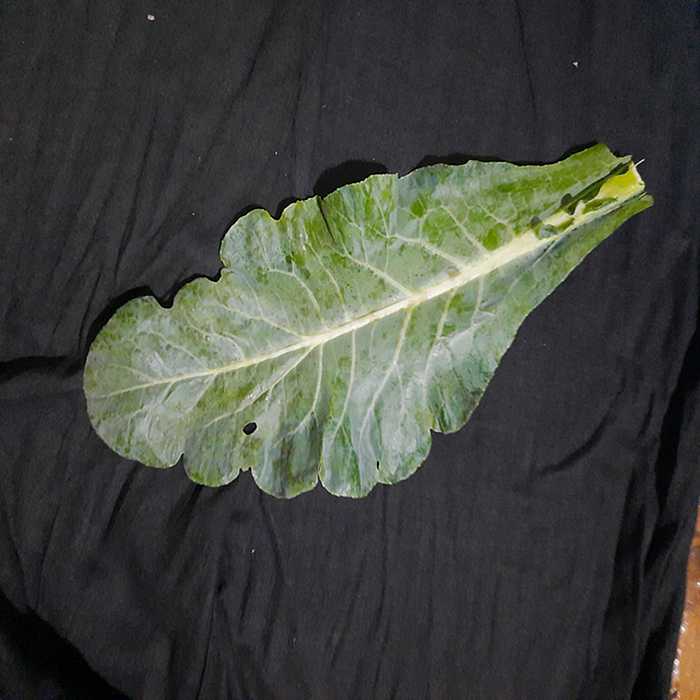
Plant: Cauliflower
Label: Fresh leaf